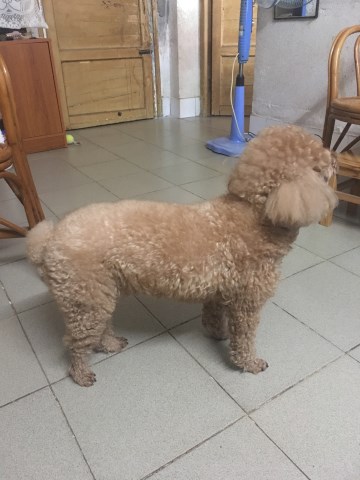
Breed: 2925-n000114-toy_poodle